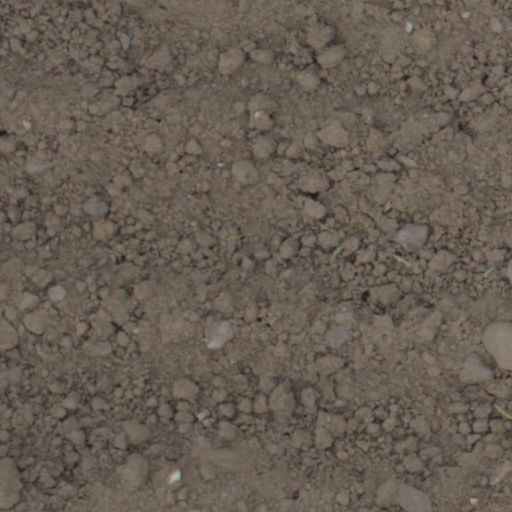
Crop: wheat